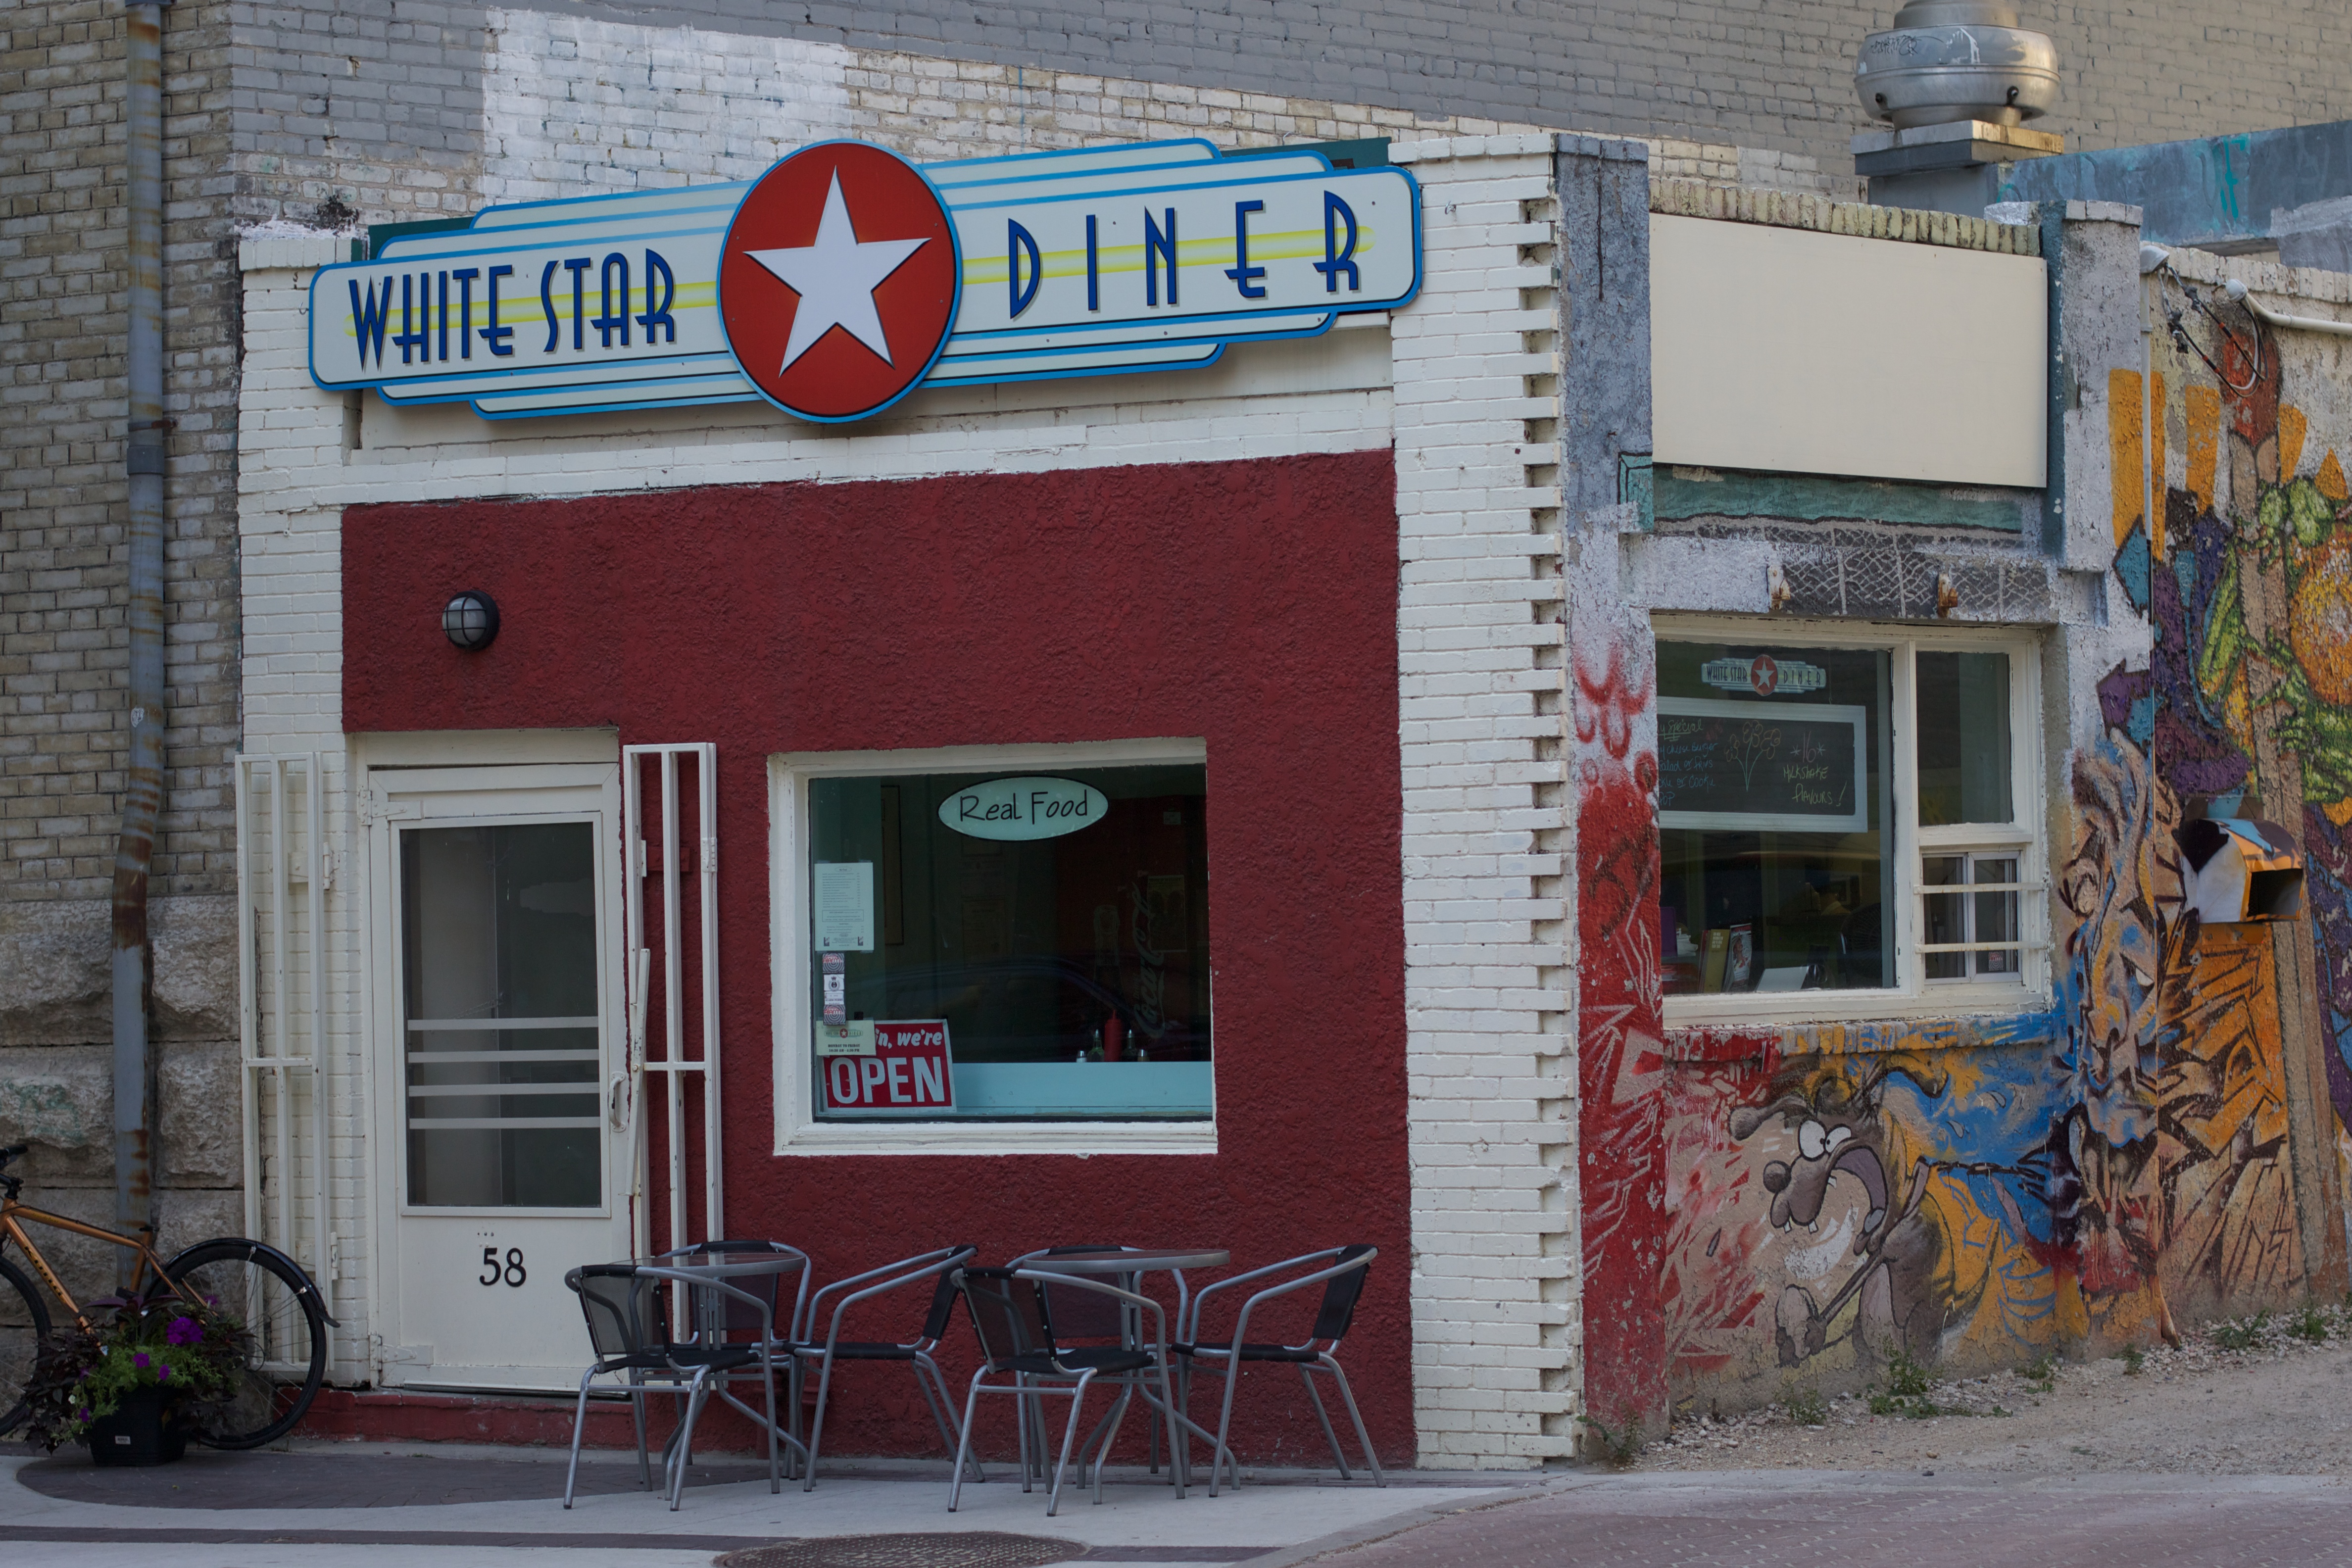
town, restaurant, facade, odyssey, neighbourhood